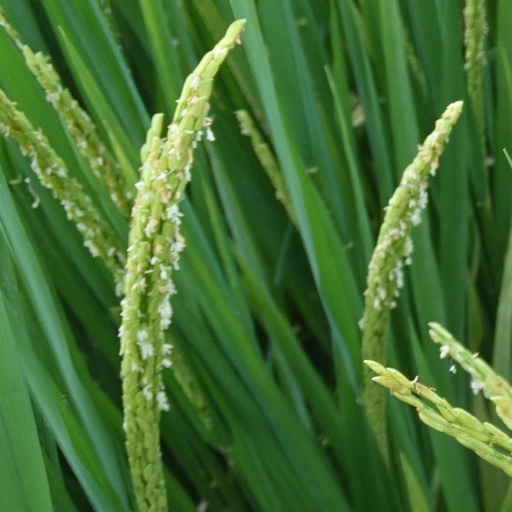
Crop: rice